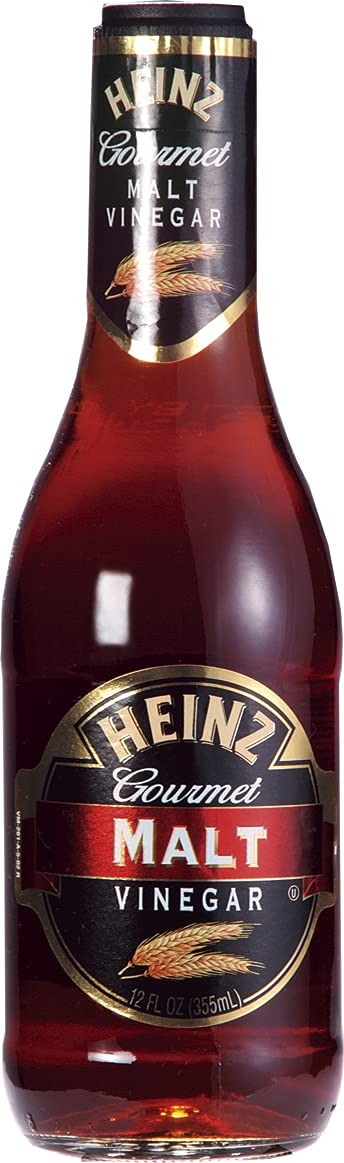
Item Name: Heinz Vinegar Malt 355ml
Bullet Point 1: Contents: 355ml
Bullet Point 2: Calories: 22kcal
Bullet Point 3: Ingredients: barley, corn, water
Bullet Point 4: Product Size (height ~ depth ~ width): 220mm ~ 60
Product Description: It is a vinegar fermented extract of malt and corn flavor barley with full-bodied. Other which is indispensable to the "Fish & Chips", and goes well with salads and meat dishes. Nutrition information per [nutritional ingredients 100g] energy value 22Kcal, moisture 93.2g, protein 0.3g, fat 0g, carbohydrate 1.5g, ash 0.1g, sodium 7mg, sodium chloride equivalent 0g]
Value: 1.0
Unit: Count

Price: 10.79